Dongshi line

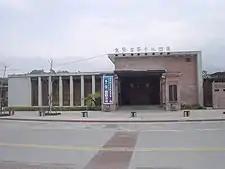
The Dongshih Hakka Cultural Park was converted from the old Dongshi Station building

The line was first constructed in 1959 to transport lumber from Dasyueshan. It ran a similar route to the defunct Baxianshan Forest Railway between Fengyuan and Eight Immortals Mountain. The entire line was single-tracked and not electrified; the only passing loop was at Shihgang Station.